Dental composite

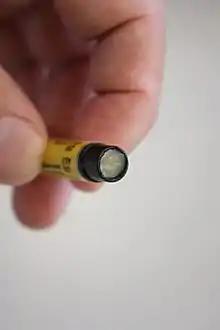
Dental composite resin.

As with other composite materials, a dental composite typically consists of a resin-based oligomer matrix, such as a bisphenol A-glycidyl methacrylate (BISGMA), urethane dimethacrylate (UDMA) or semi-crystalline polyceram (PEX), and an inorganic filler such as silicon dioxide (silica). Without a filler the resin wears easily, exhibits high shrinkage and is exothermic. Compositions vary widely, with proprietary mixes of resins forming the matrix, as well as engineered filler glasses and glass ceramics. The filler gives the composite greater strength, wear resistance, decreased polymerisation shrinkage, improved translucency, fluorescence and colour, and a reduced exothermic reaction on polymerisation. It also however causes the resin composite to become more brittle with an increased elastic modulus. Glass fillers are found in multiple different compositions allowing an improvement on the optical and mechanical properties of the material. Ceramic fillers include zirconia-silica and zirconium oxide.